Mail sorting

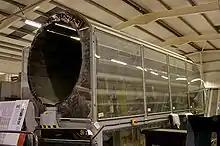
Automated postal sorting equipment of British Royal Mail

Mail sorting refers to the methods by which postal systems determine how and where to route mail for delivery. Once accomplished by hand, mail sorting is now largely automated through the aid of specialized machines. The first widely adopted mail sorting machine was the Transorma, first made operational in Rotterdam in 1930.